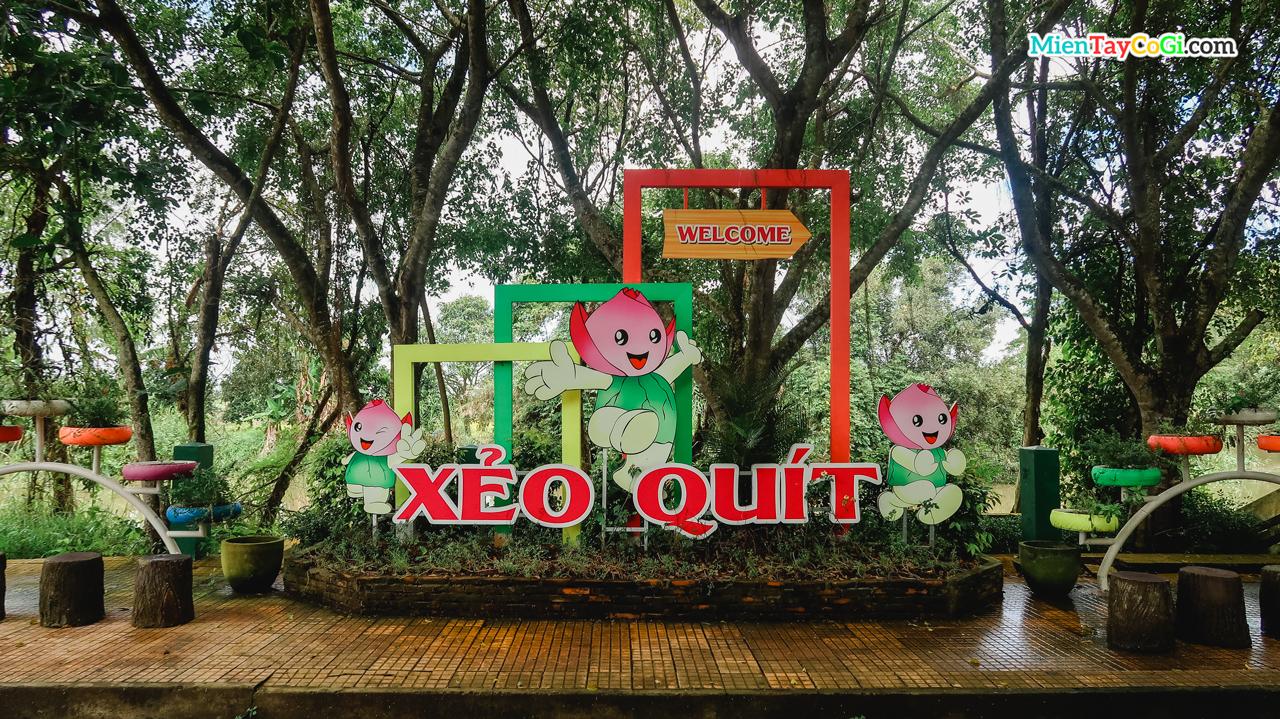
có những nhân vật hoạt hình được trang trí ở trong khu vui chơi